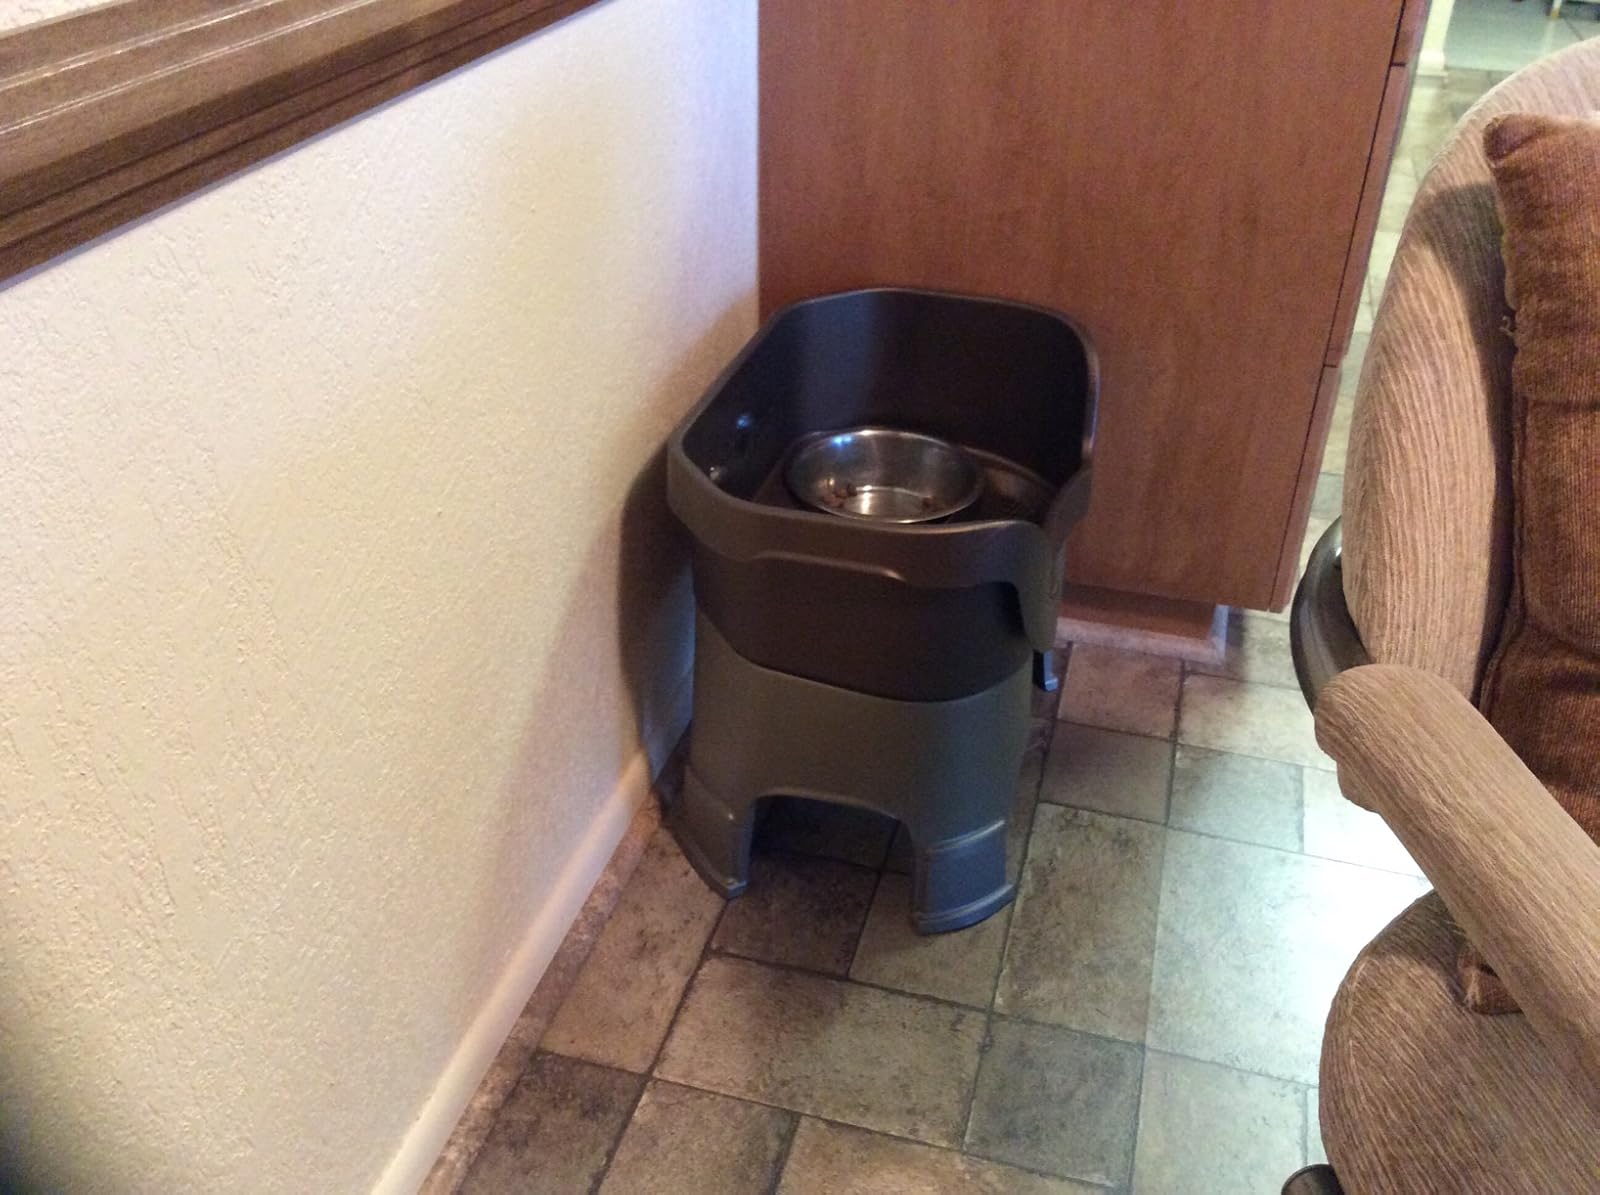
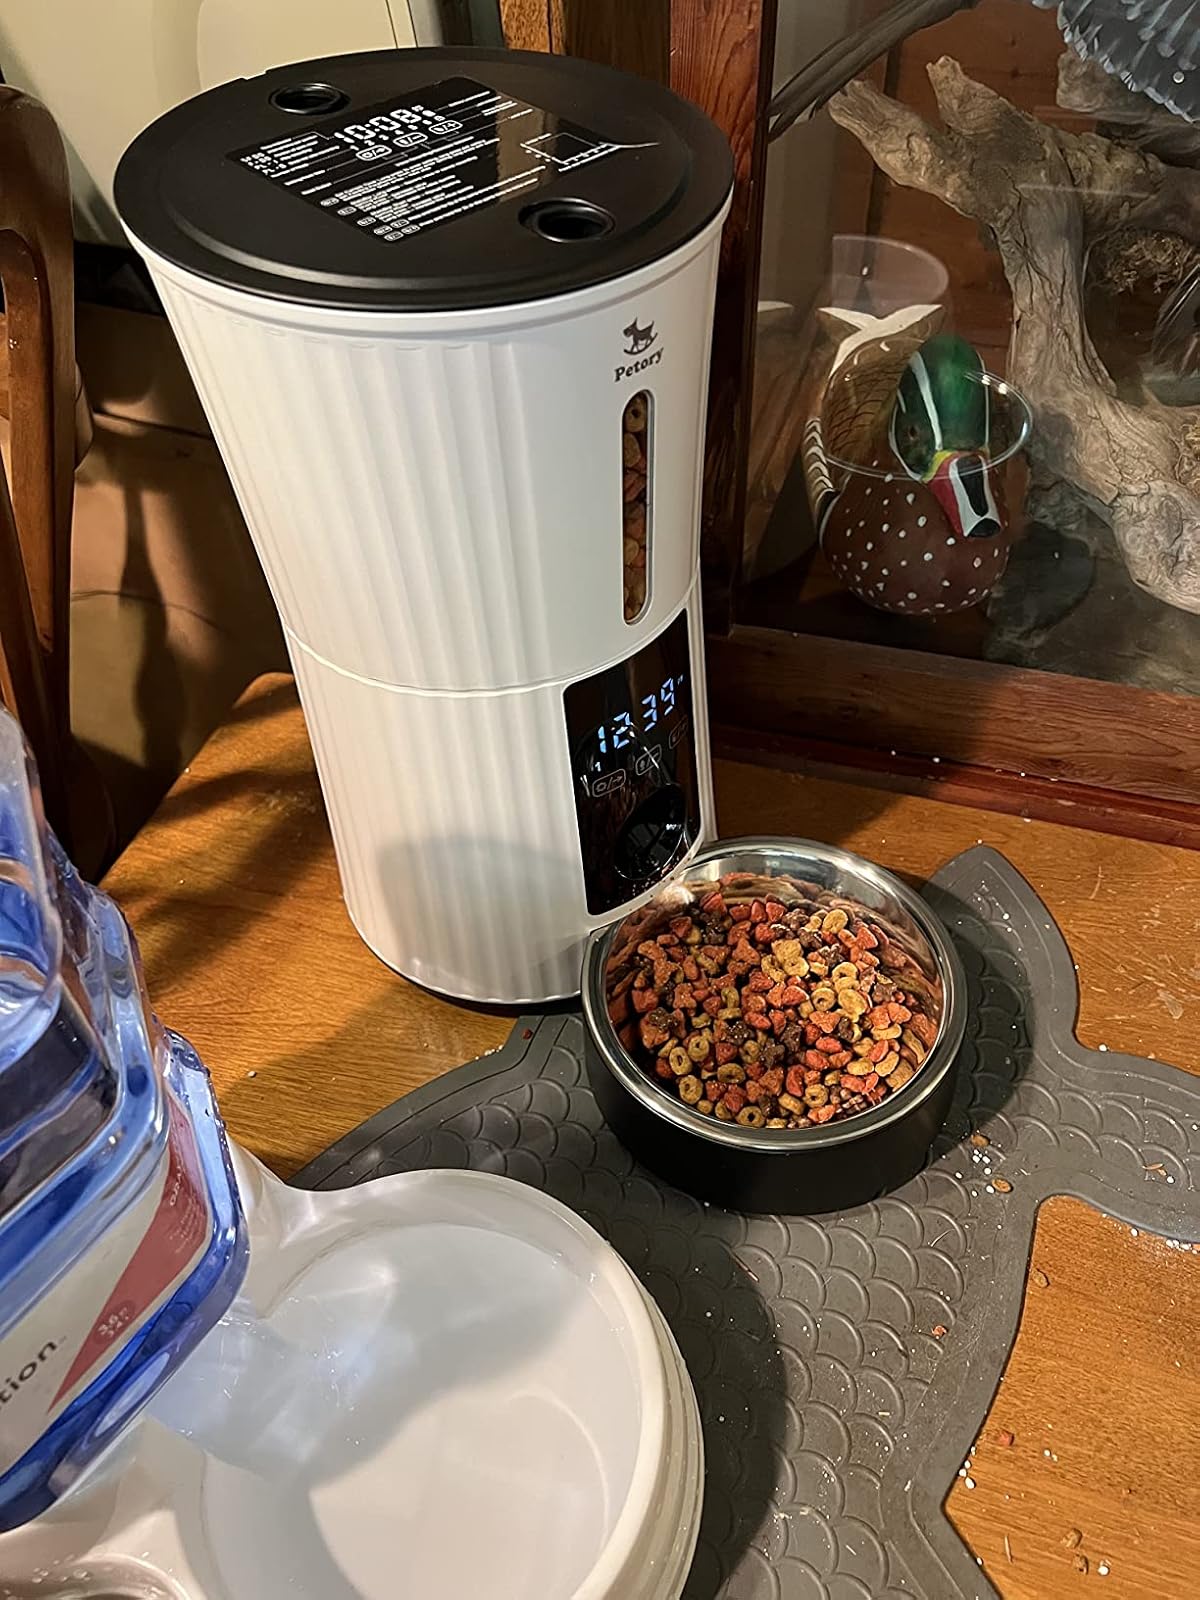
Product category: items_feeder
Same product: no